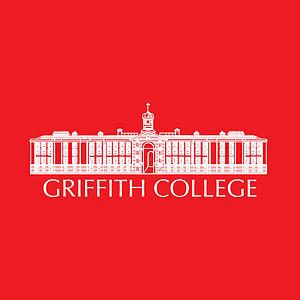
Griffith College est l’un des plus grands et des plus anciens collèges établis au troisième cycle en Irlande. C'est un collège privé.